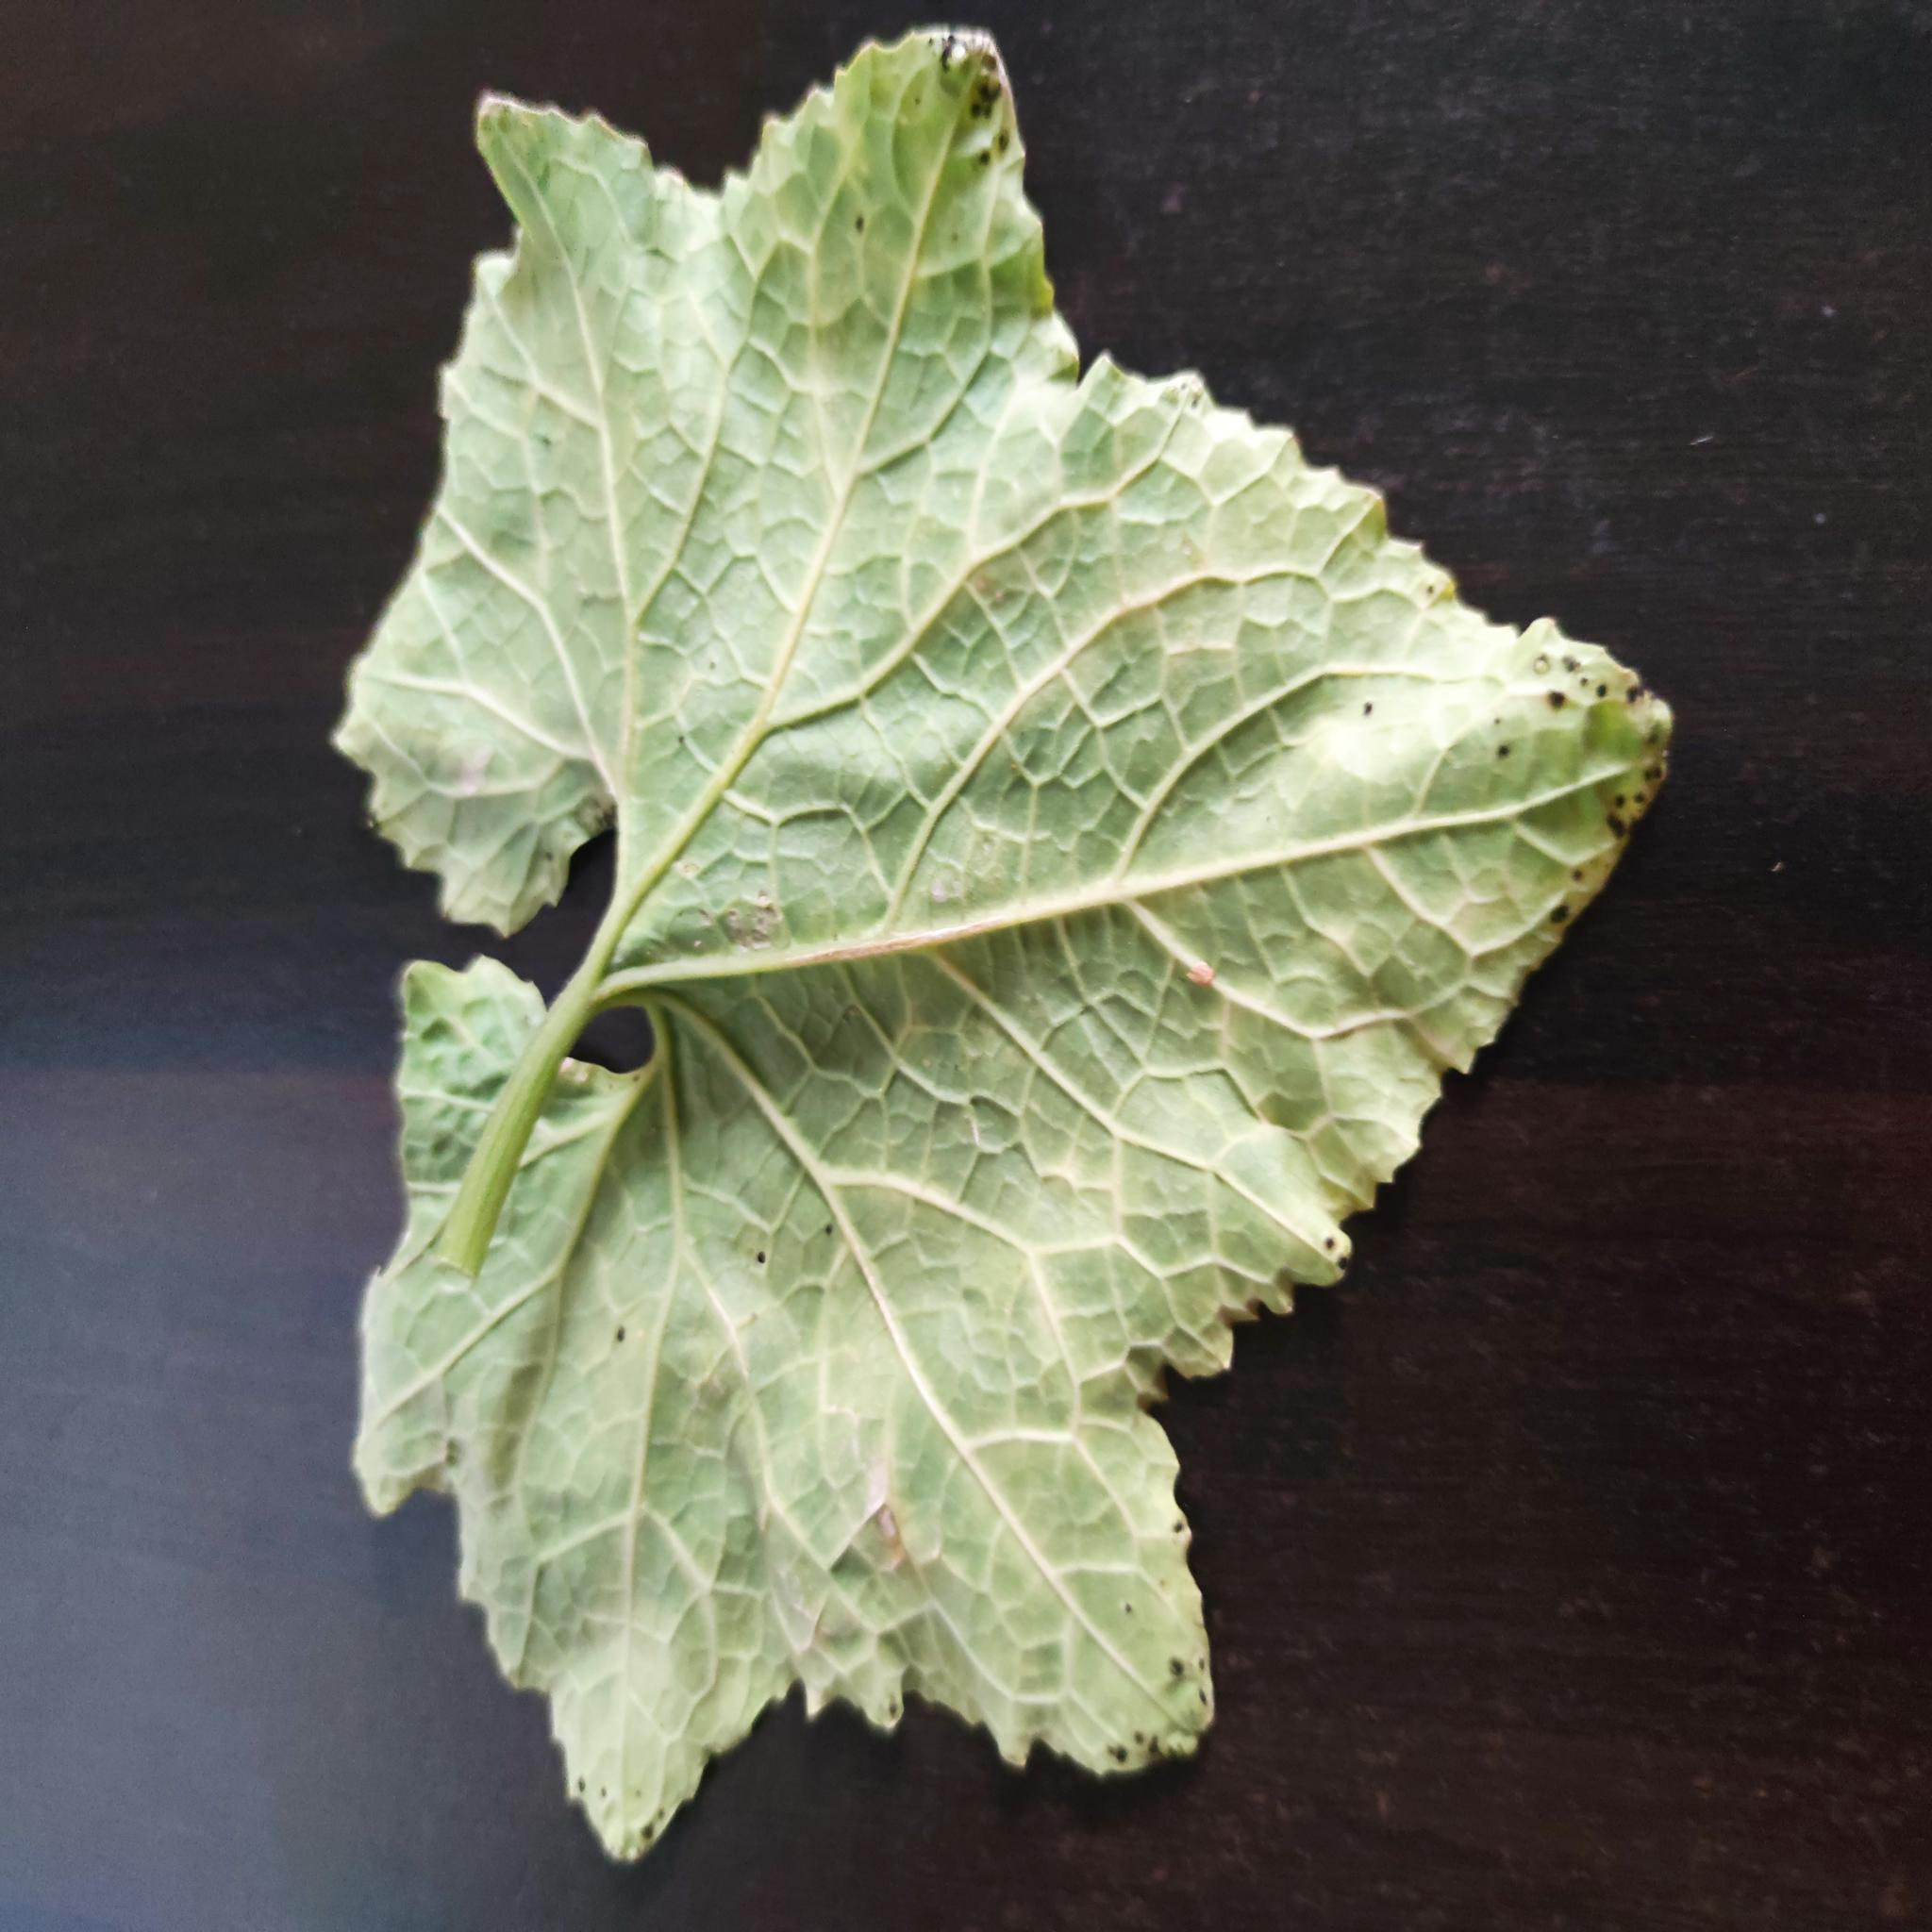
Label: Aphid